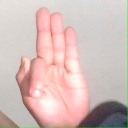
अक्षर: फ